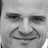
Emotion: happy